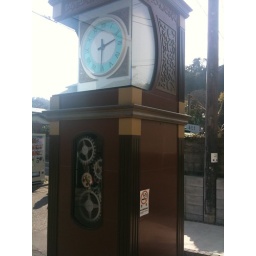
A clock tower near the music box shop. *iPhone*